Colombian War of Independence

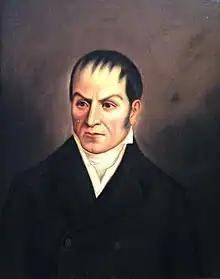
Camilo Torres

Eventually an emergency government in the form of a Supreme Central Junta was formed in Spain. Most of the authorities in the Americas swore allegiance to the new Supreme Central Junta.